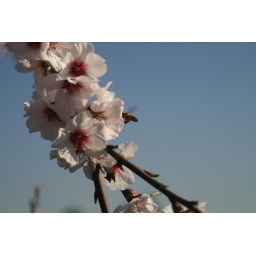
almond tree in flower 3